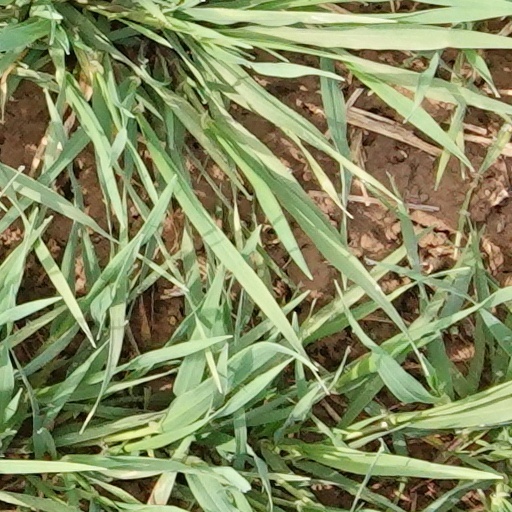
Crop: wheat